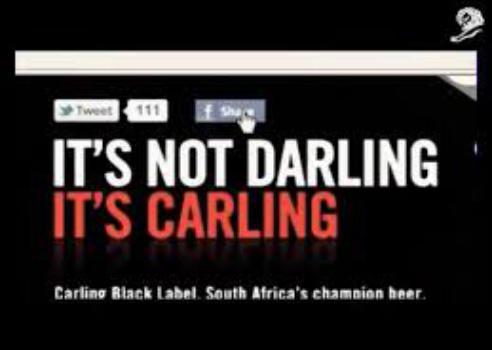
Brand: Carling Black Label
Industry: Food